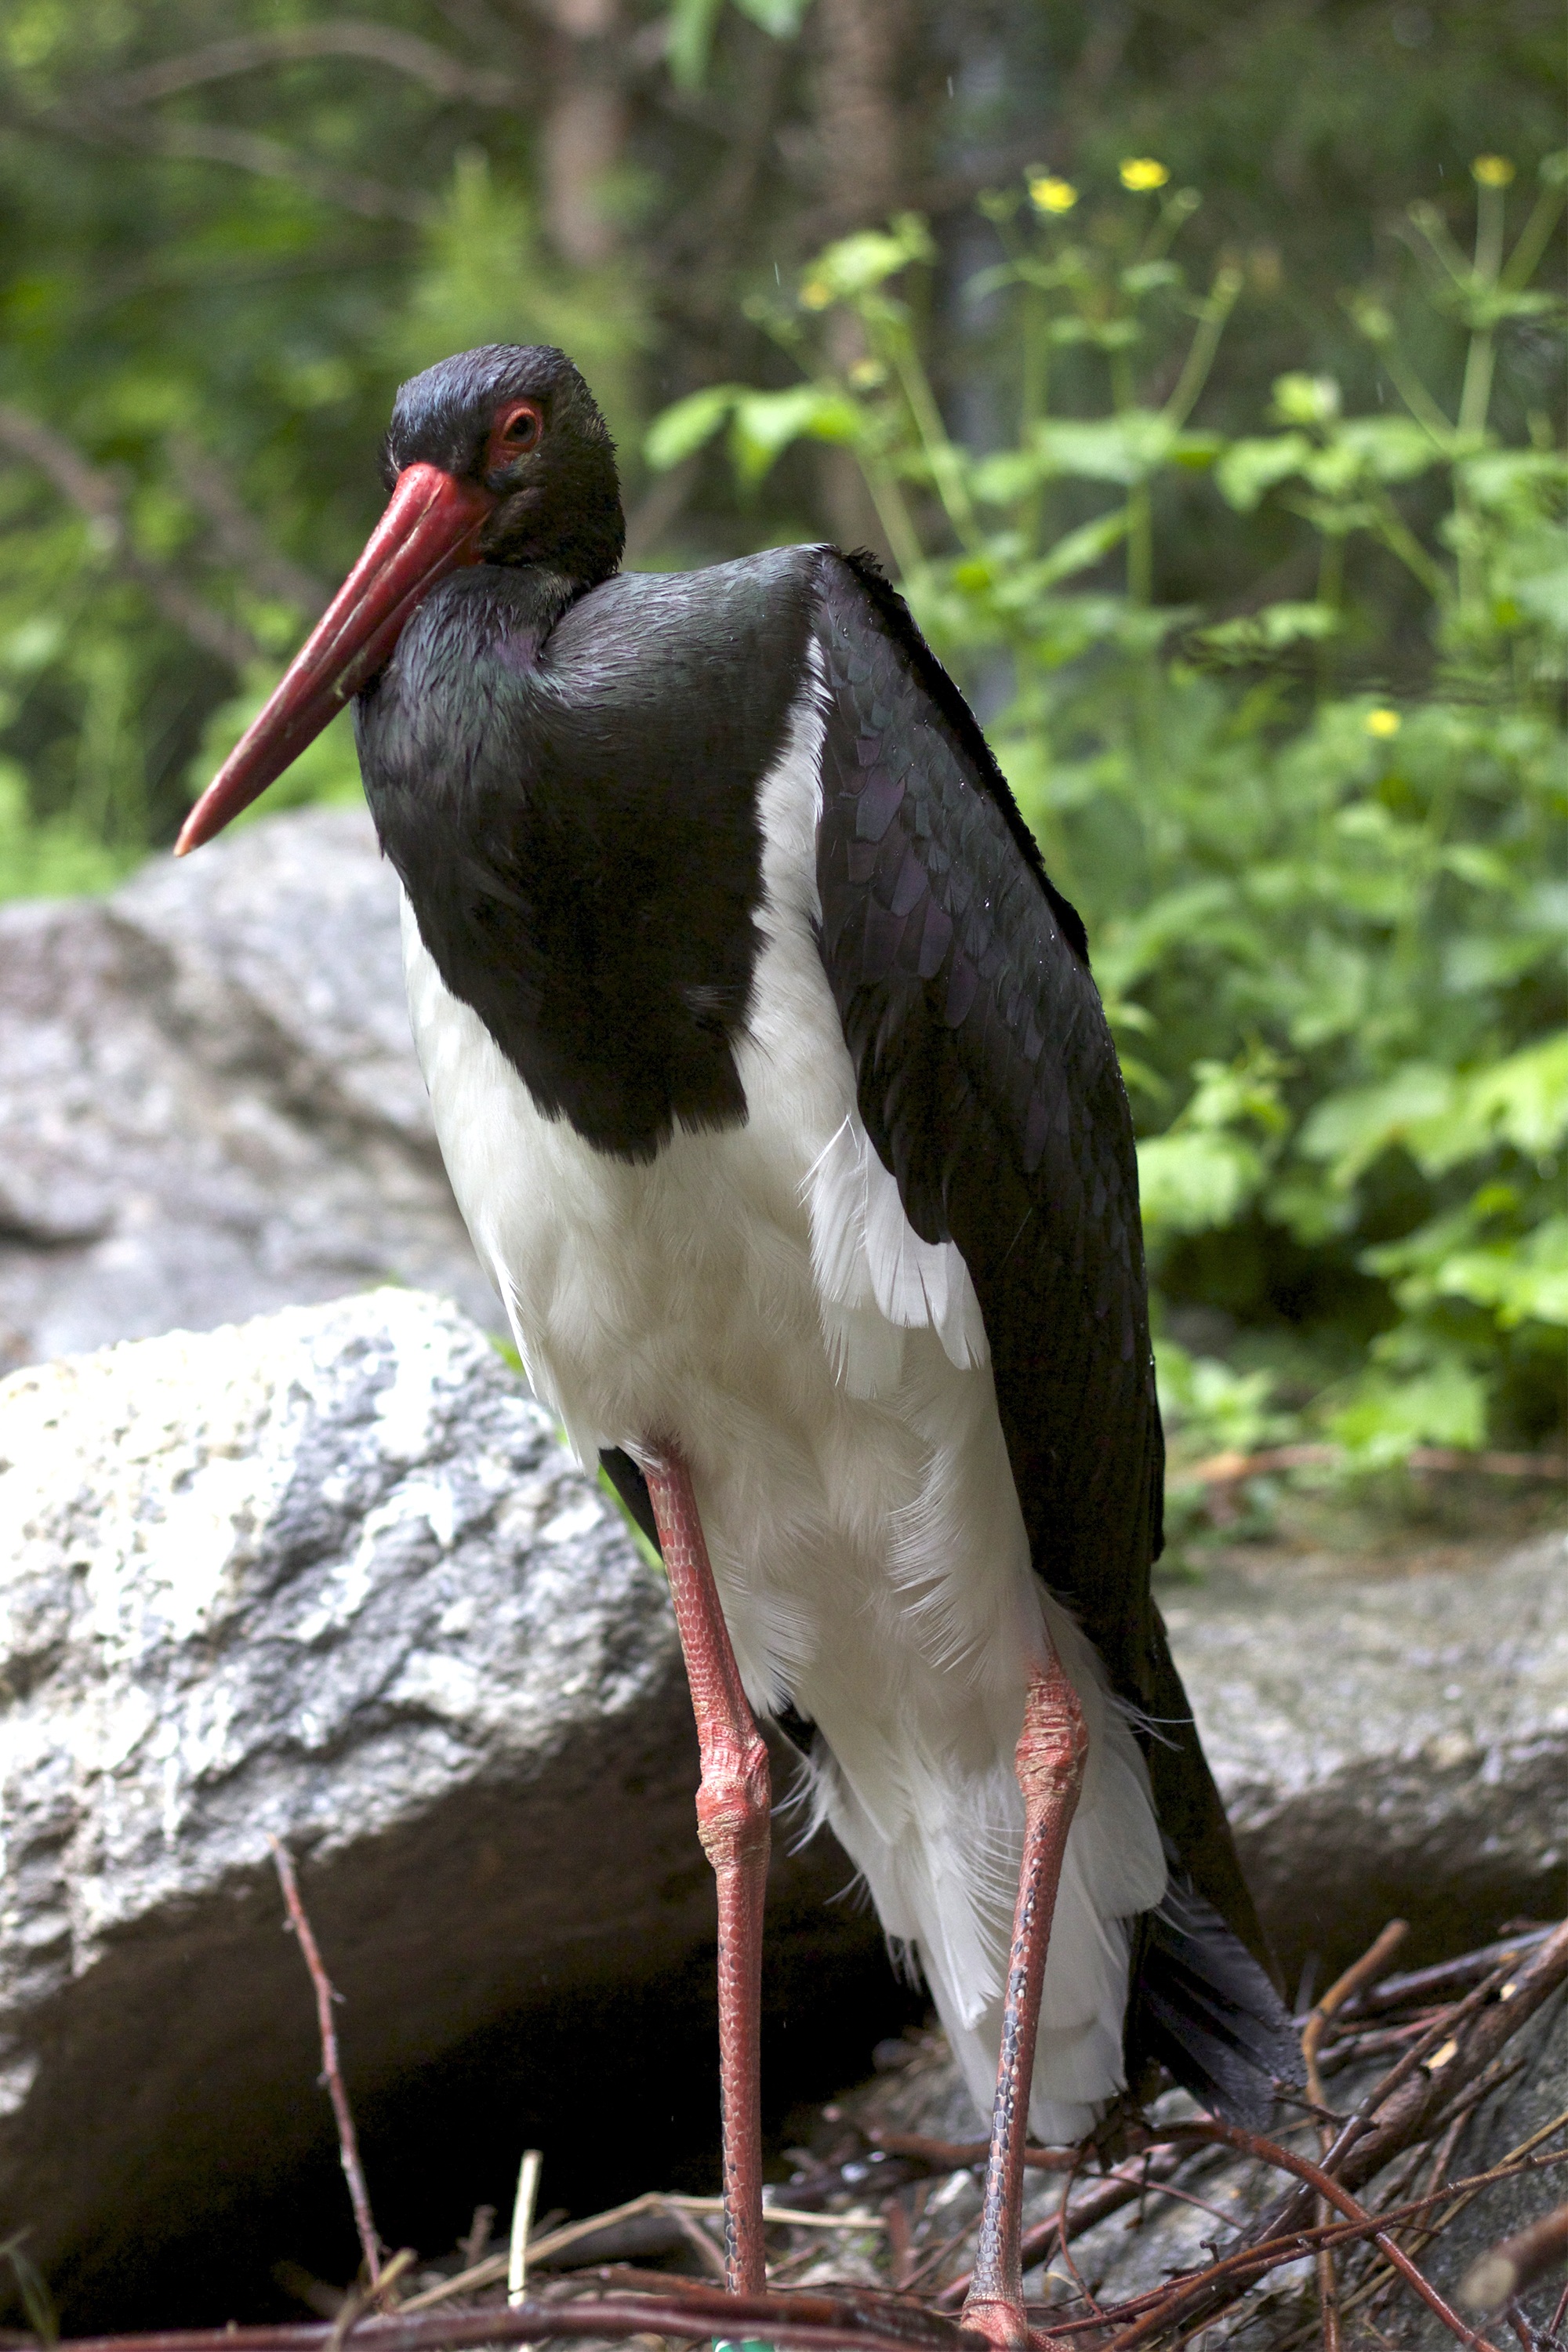
bird, black and white, animal, wildlife, zoo, beak, feather, fauna, stork, plumage, birds, vertebrate, bill, ibis, white stork, dormant, ciconiiformes, marabou stork